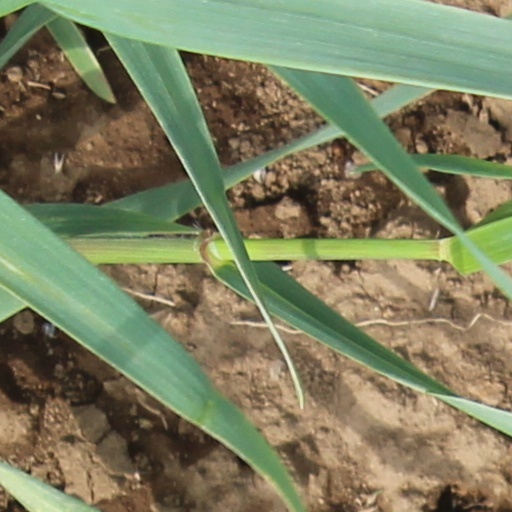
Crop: wheat